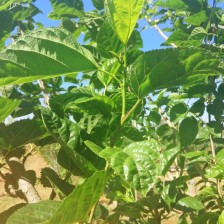
Variety: BlackAustralia